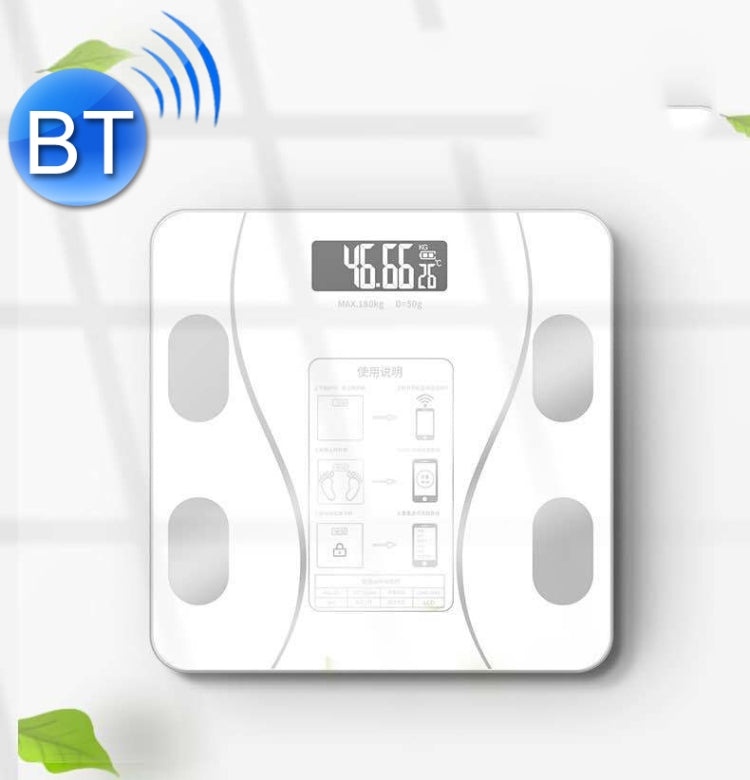
Smart Bluetooth Weight Scale Home Body Fat Measurement Health Scale Battery Model(Curve White)
1. Four sensors weighing the angle, firm grip and high sensitivity 2. Round base, safe and stable 3. Size: 26 x 26 x 2.3cm 4. Function: measure body weight, measure fat, measure calories, measure moisture 5. Battery capacity: 150mAh 6. Power supply: battery type: 2 AAA batteries (need to bring your own), rechargeable type: USB/built-in lithium battery, solar + rechargeable type: solar USB/built-in lithium battery 7. Weighing capacity: 0.2-180kg 8. Weight: 1kg 9. Material: tempered glass + ABS 10. Charging time: 2 hours 11. Features: LED high-definition display, thick tempered glass, stable and anti-rollover, automatic switch, light energy storage, temperature display
Brand: Shop2India
Category: Health & Beauty > Health Care > Biometric Monitors > Body Fat Analyzers